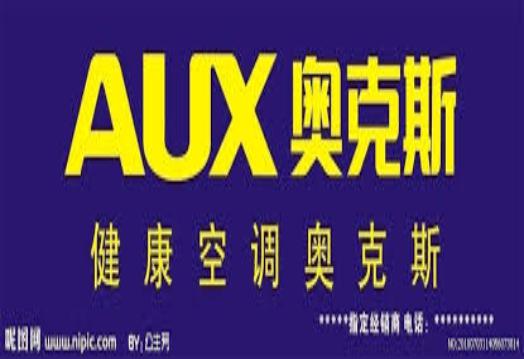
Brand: auxx-1
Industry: Electronic